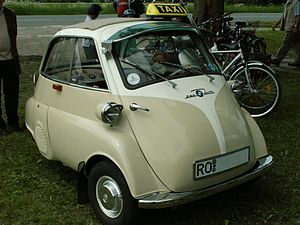
BMW Isetta / Isettaen i dag
Isettaen kunne ikke blive tilladt til taxikørsel
BMW Isetta er en BMW „Rollermobil“ fra bilproducenten BMW i 1950'erne. På dansk fik den øgenavnet asfaltboble, mens den på tysk fik flere såsom Knutschkugel foruden Halleluja-Auto og Advents-Auto.